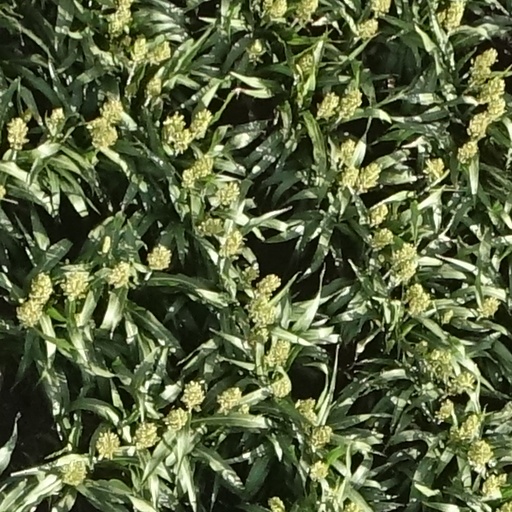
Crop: sorghum